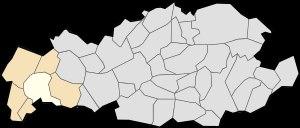
Bouvigny-Boyeffles est une commune française située dans le département du Pas-de-Calais en région Hauts-de-France.